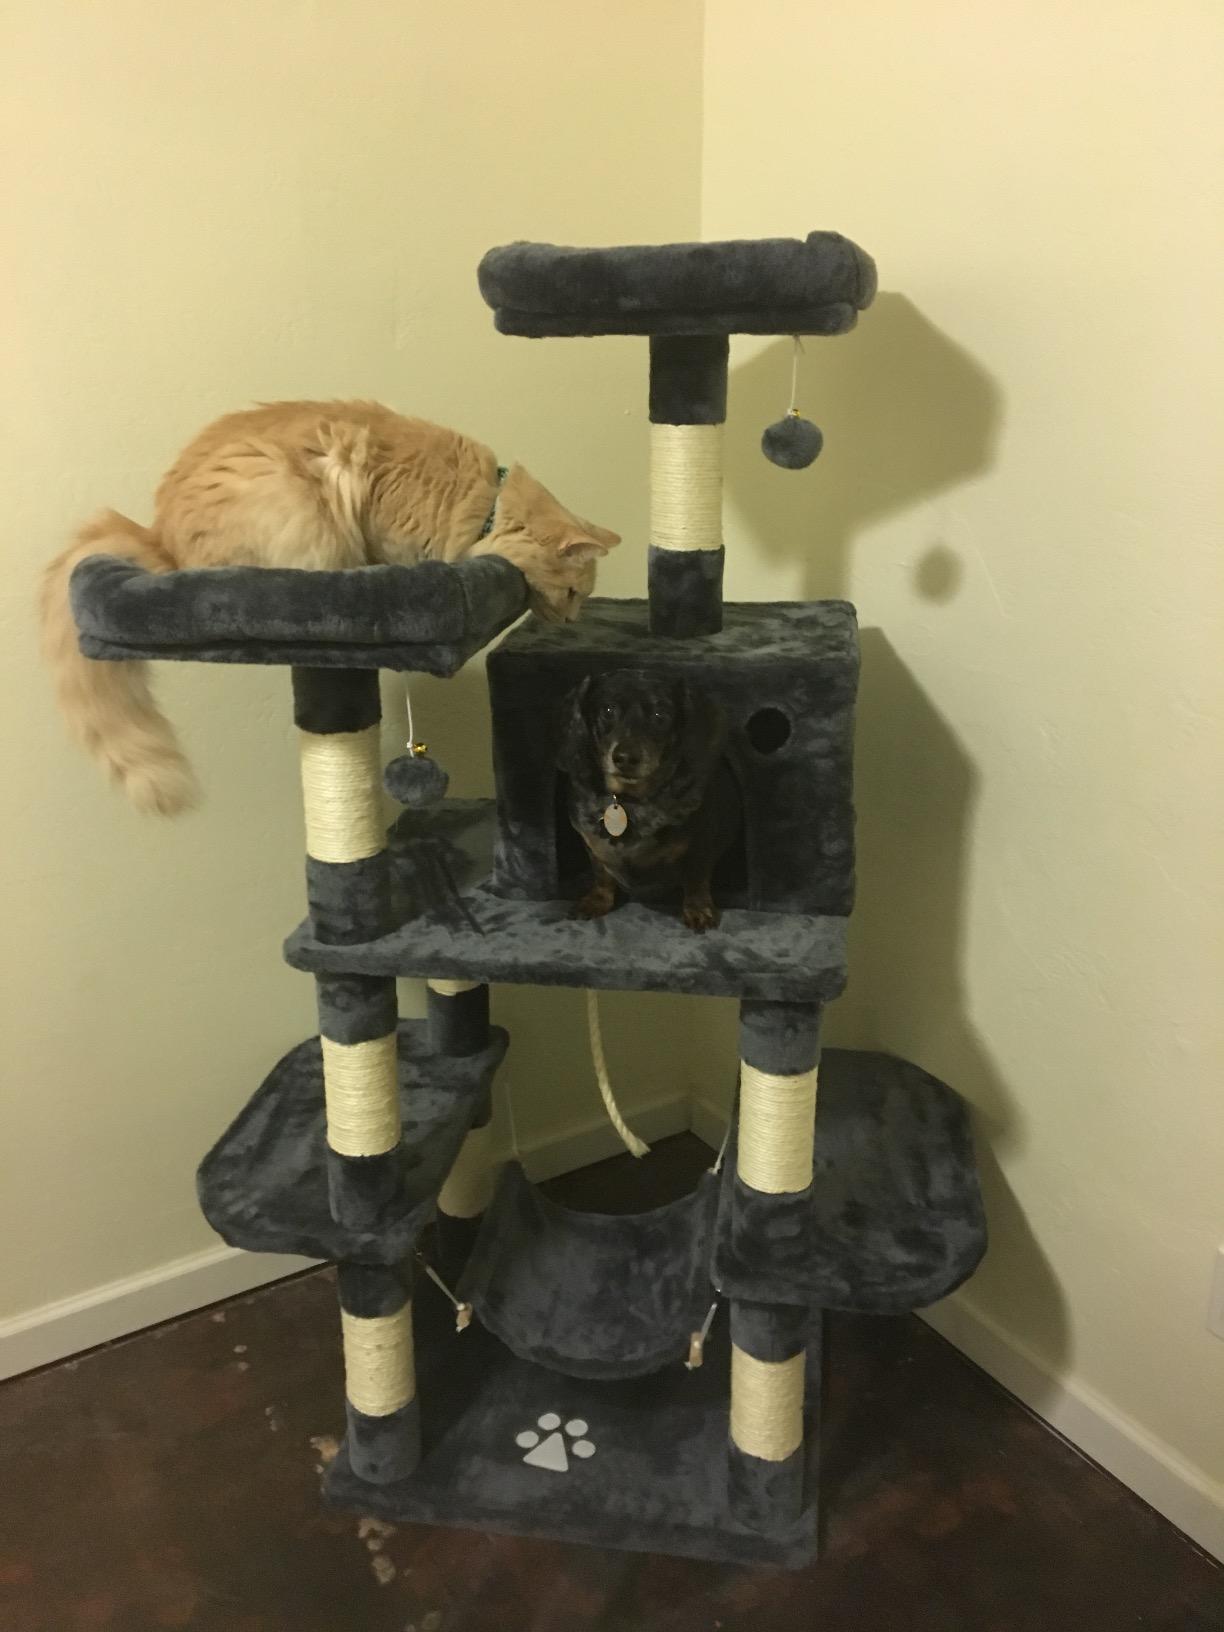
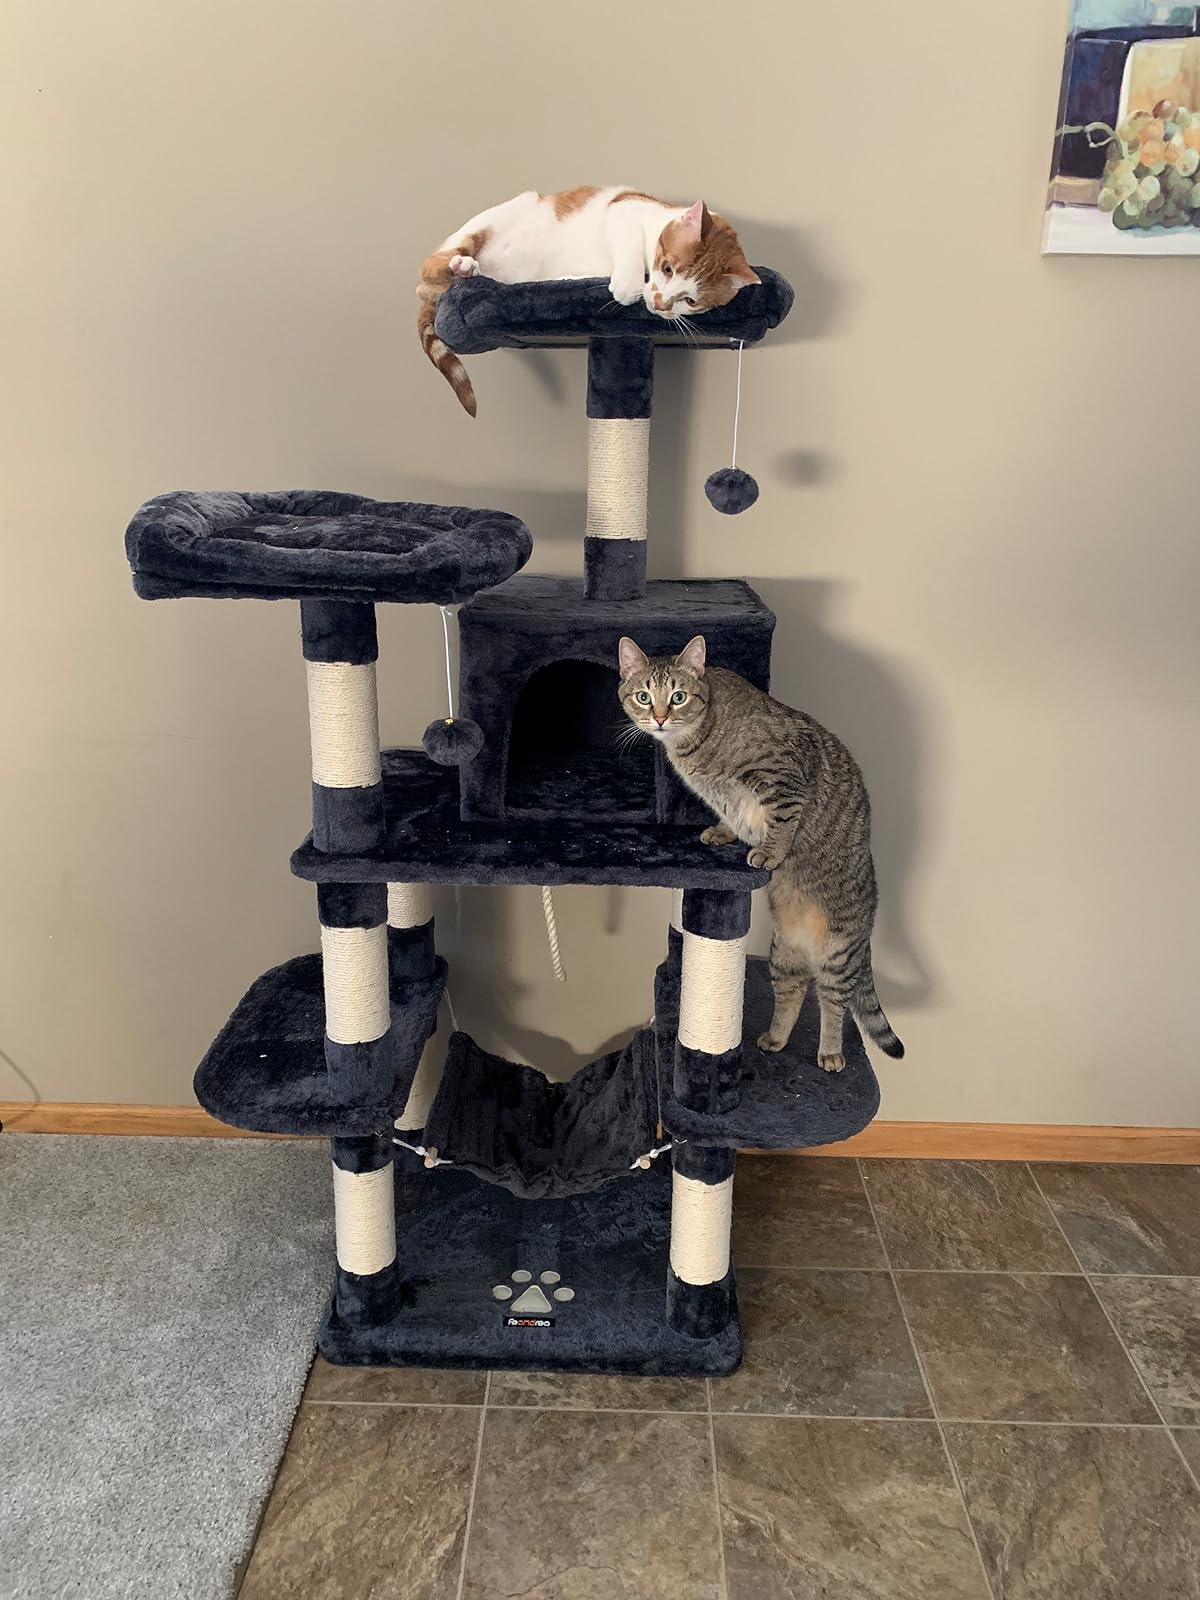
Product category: items_cat tree
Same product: yes